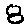
Label: 8